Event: Nepal Earthquake
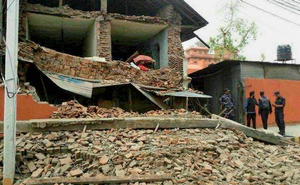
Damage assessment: damage